Lou van Burg

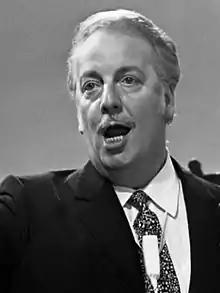
Lou van Burg (1968)

Lou van Burg (born Louis van Weerdenburg) (25 August 1917 – 26 April 1986) was a Dutchman who had a successful career as a television personality, singer and game show host in Germany.